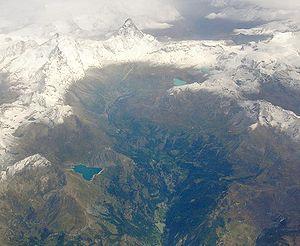
Le Valtournenche est une vallée latérale de la Vallée d'Aoste, située au nord de Châtillon.